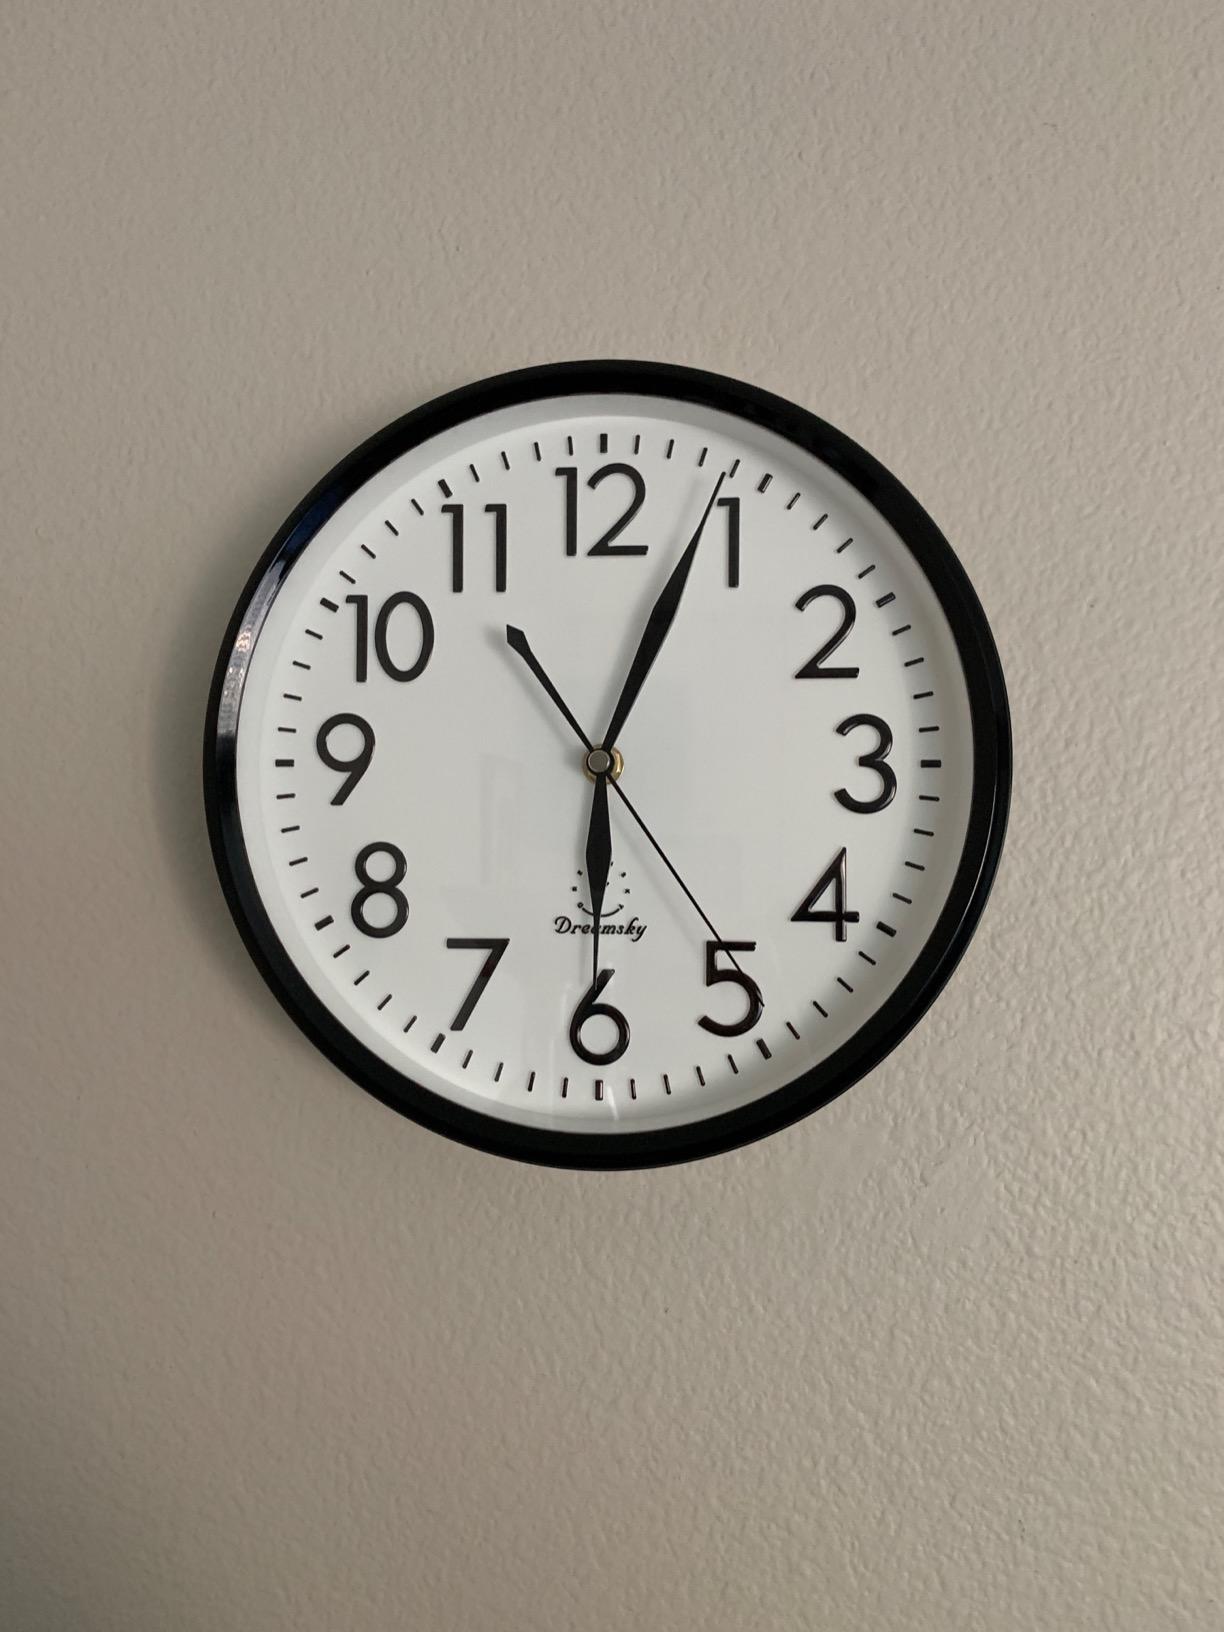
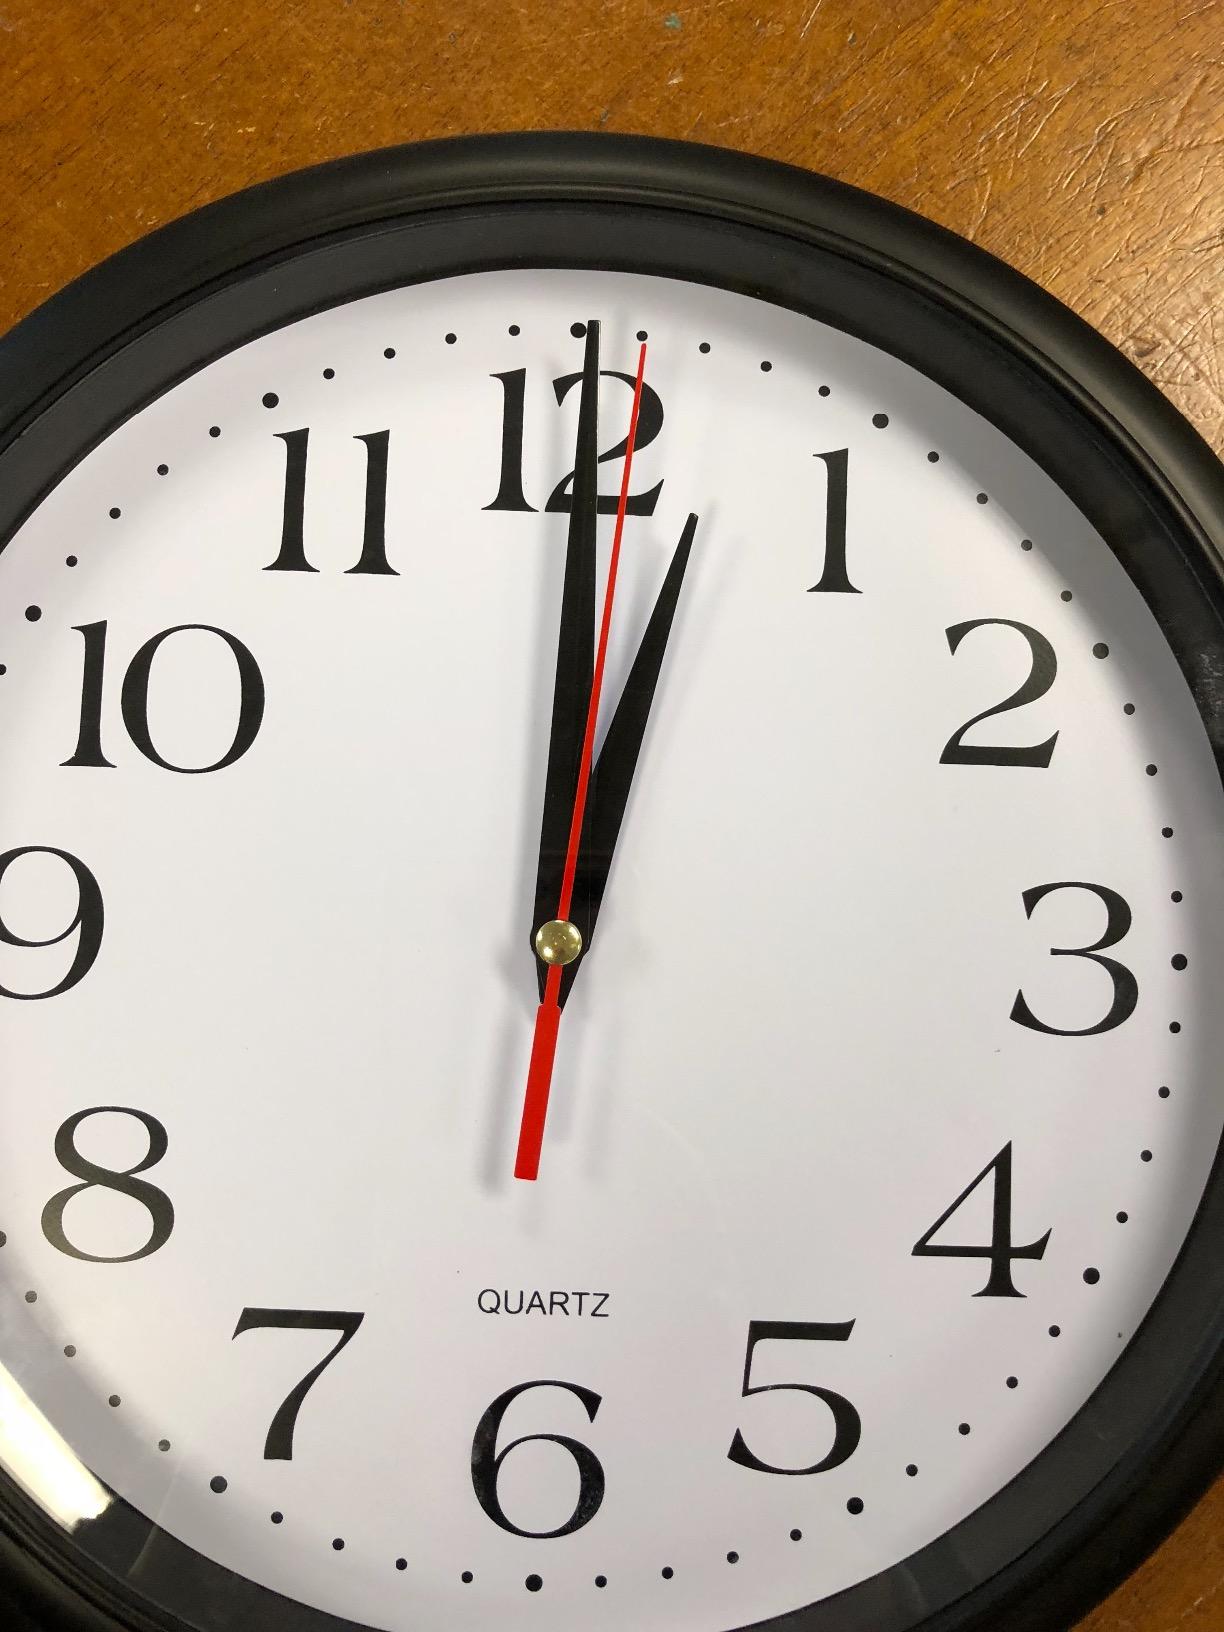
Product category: clock
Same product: no